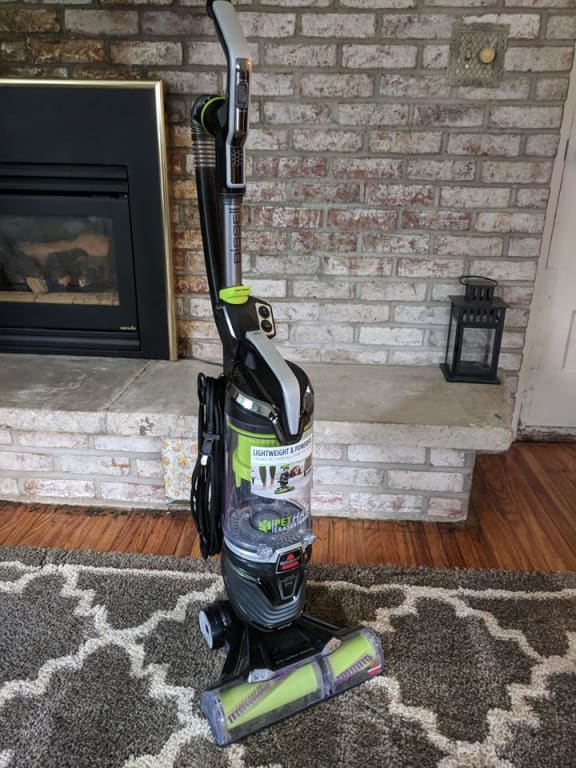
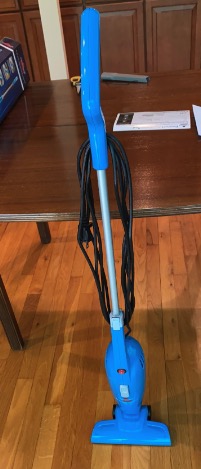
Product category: items_vacuum
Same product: no